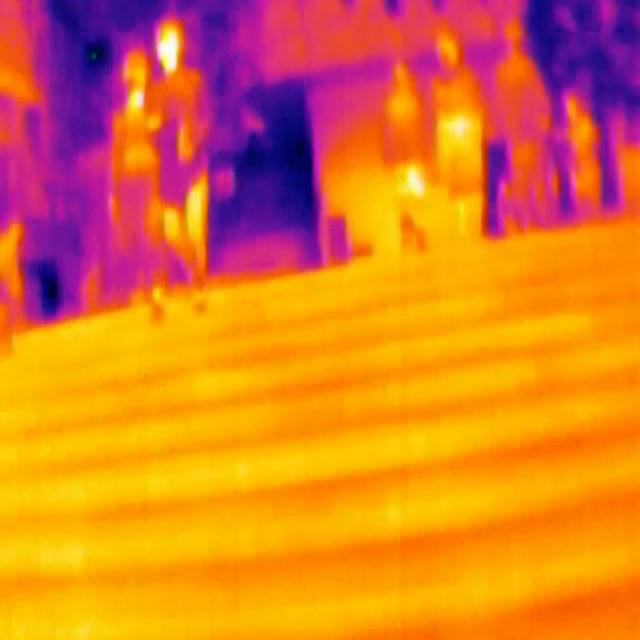
Detected objects:
label: person
label: person
label: person
label: person
label: person
label: person
label: person